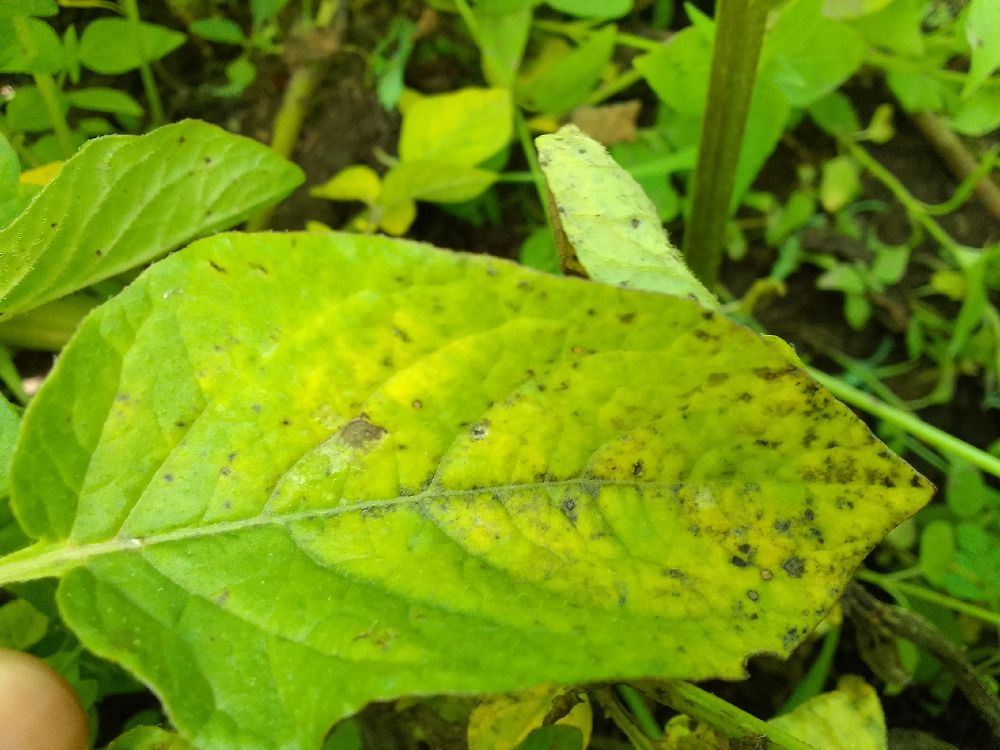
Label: Early blight